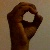
The image shows a hand gesture representing the letter 'O' in Indian Sign Language.